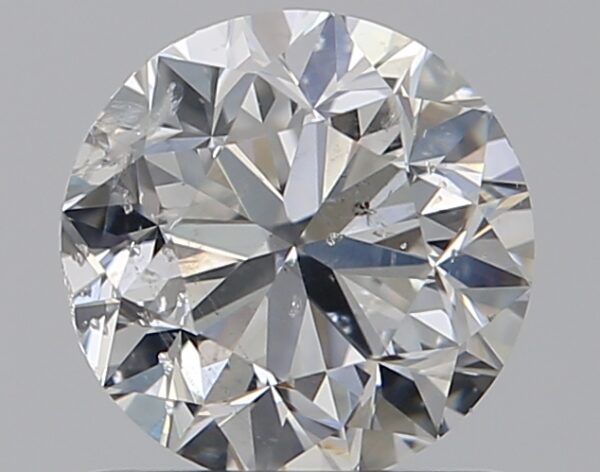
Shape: round
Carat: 1
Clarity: SI2
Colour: F
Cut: GD
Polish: EX
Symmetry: VG
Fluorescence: N
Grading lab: IGI
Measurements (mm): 6.13 x 6.07 x 4.05